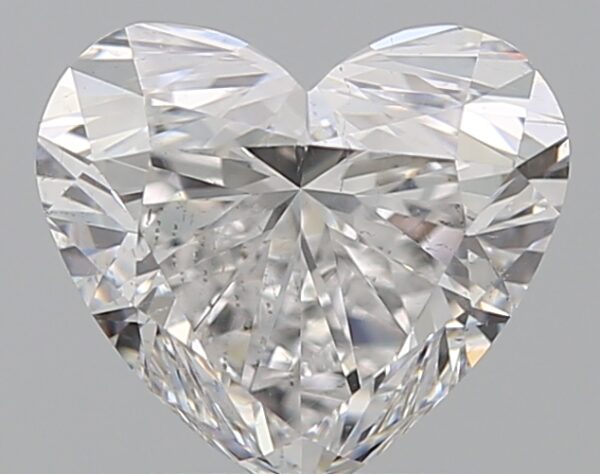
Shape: heart
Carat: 1.6
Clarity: SI1
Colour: D
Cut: EX
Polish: EX
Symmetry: EX
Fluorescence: F
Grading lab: GIA
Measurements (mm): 7.11 x 7.95 x 4.79